Geltendorf station

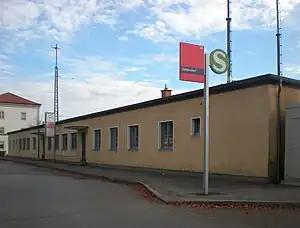
Street side of the station building

Geltendorf station is the largest railway station of the town of Geltendorf and is a railway junction in Upper Bavaria, Germany. The railway junction is also a station of the Munich S-Bahn. It has five platforms and is classified by Deutsche Bahn as a category 3 station. The station is served by about 150 trains daily of Deutsche Bahn, Bayerische Regiobahn (a subsidiary of Transdev, BRB) and Regentalbahn, including 50 services of the Munich S-Bahn. The Munich–Buchloe railway and the Mering–Weilheim railway cross at the station.